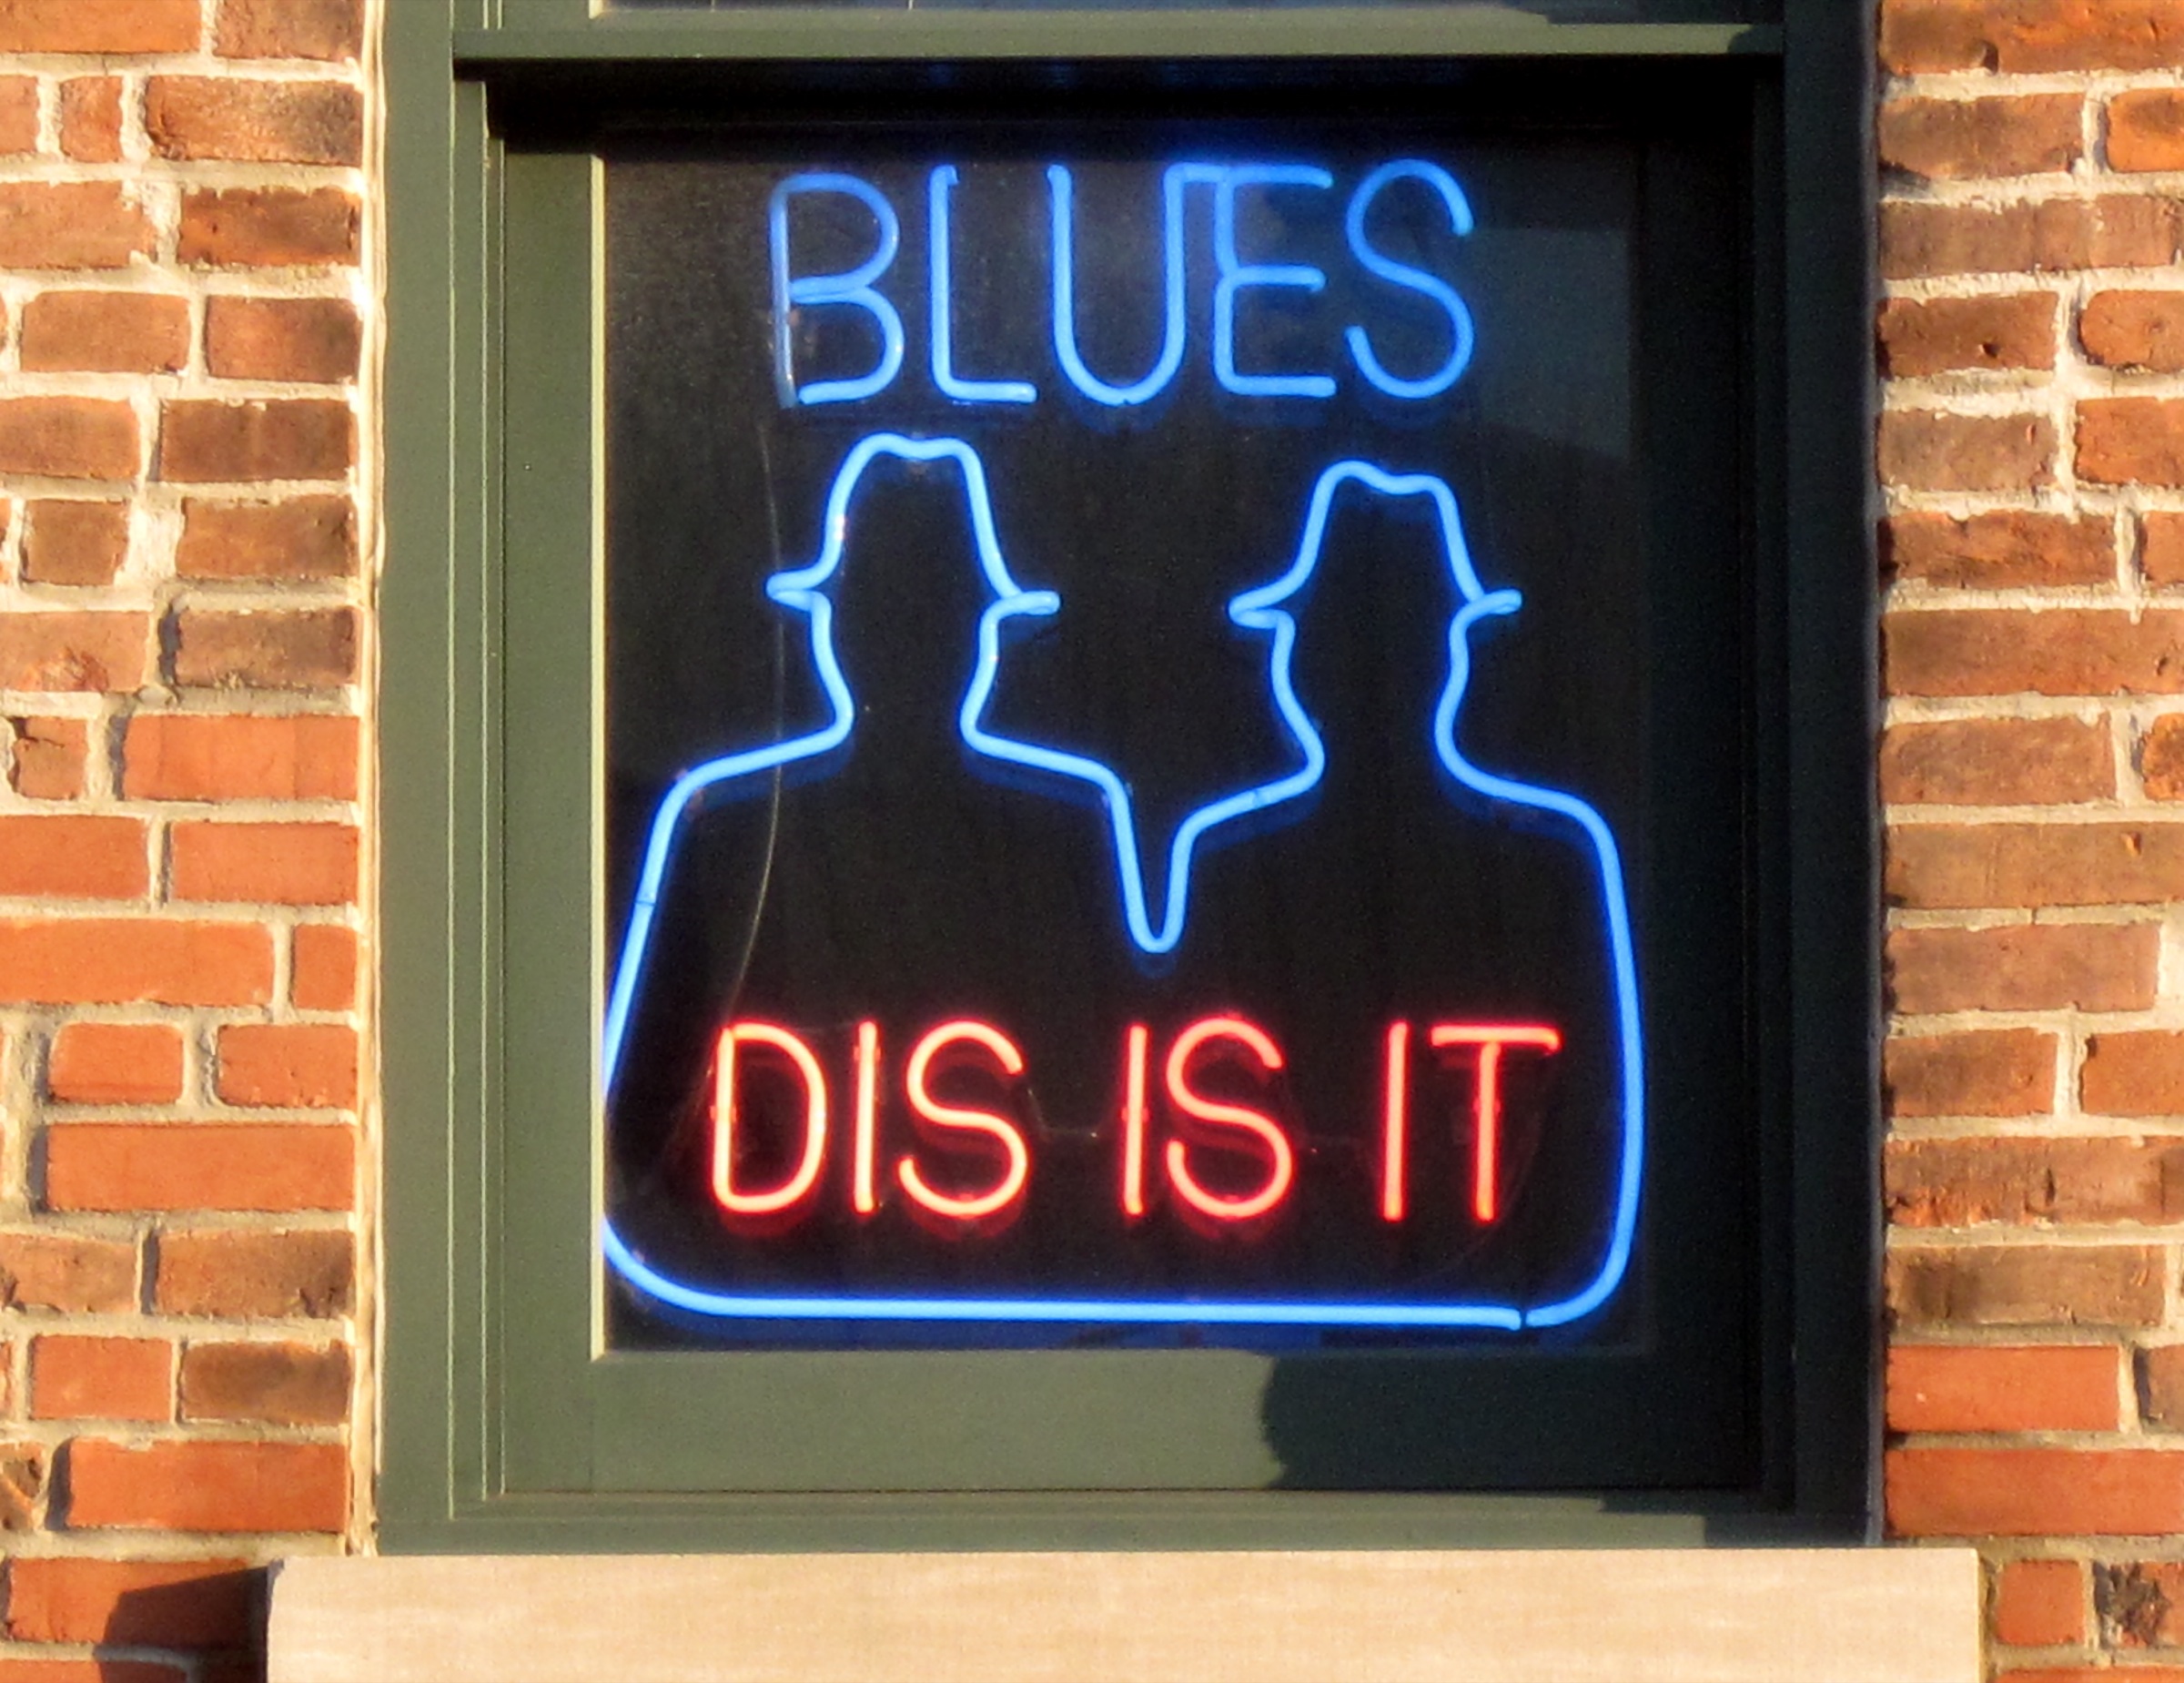
number, sign, signage, neon sign, font, 2009365, indianapolis, scoreboard, display device, vehicle registration plate, electronic signage, flat panel display